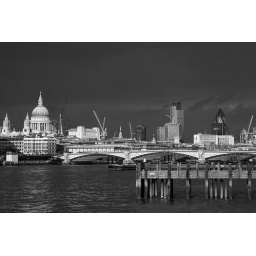
BalckFriars bridge crossing the Thames with St Pauls Catherdral and 30 St Mary Axe(Gherkin) building in the background.